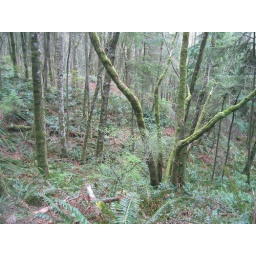
The forest was pretty green and many of the tree trunks were covered in moss.